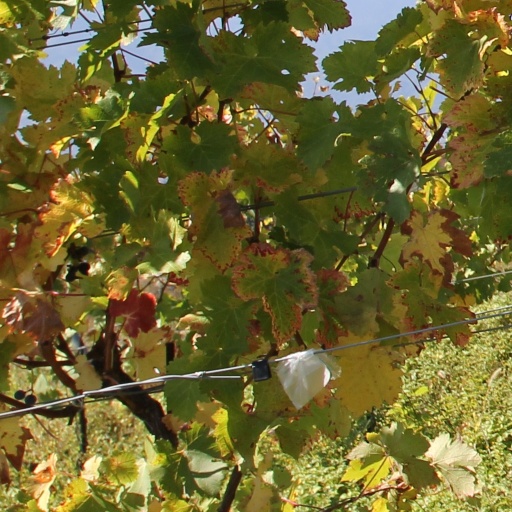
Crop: grape